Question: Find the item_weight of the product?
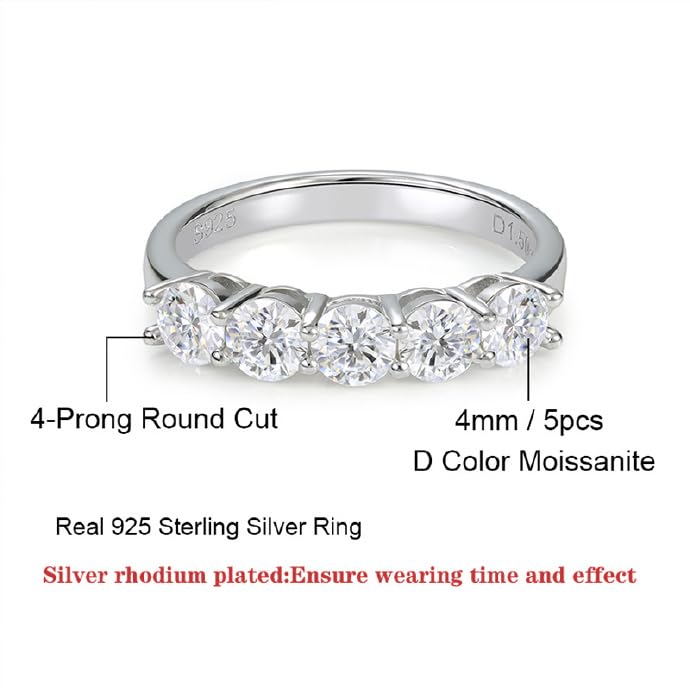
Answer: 4.0 pound